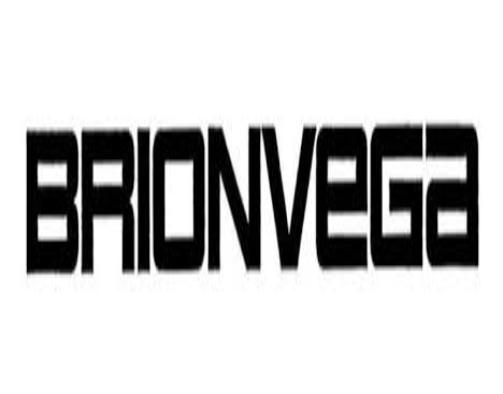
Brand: Brionvega
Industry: Electronic